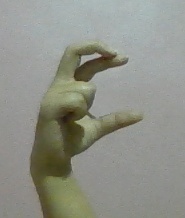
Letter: thal